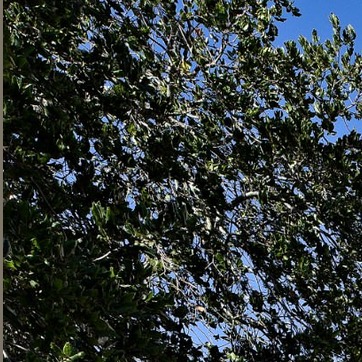
Material: foliage